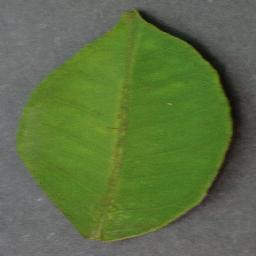
Label: Orange___Haunglongbing_(Citrus_greening)